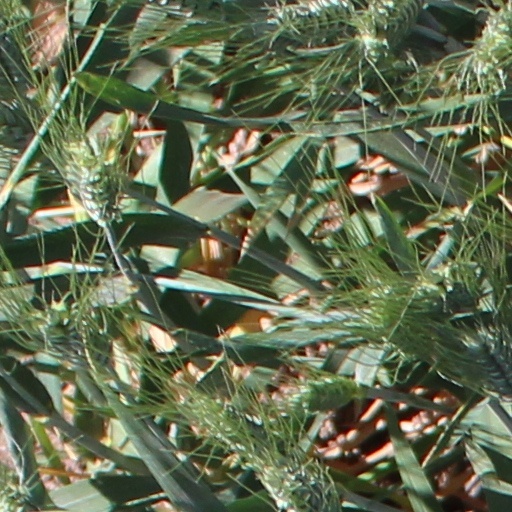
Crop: wheat